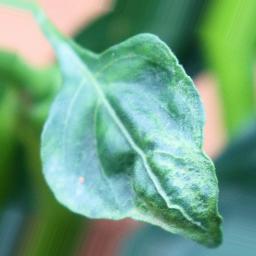
Label: mites_and_trips